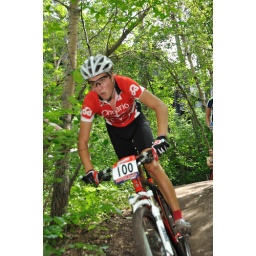
From the Edmonton Canada Cup mountain bike race, July 11th, 2010 in Edmonton, Alberta, Canada.